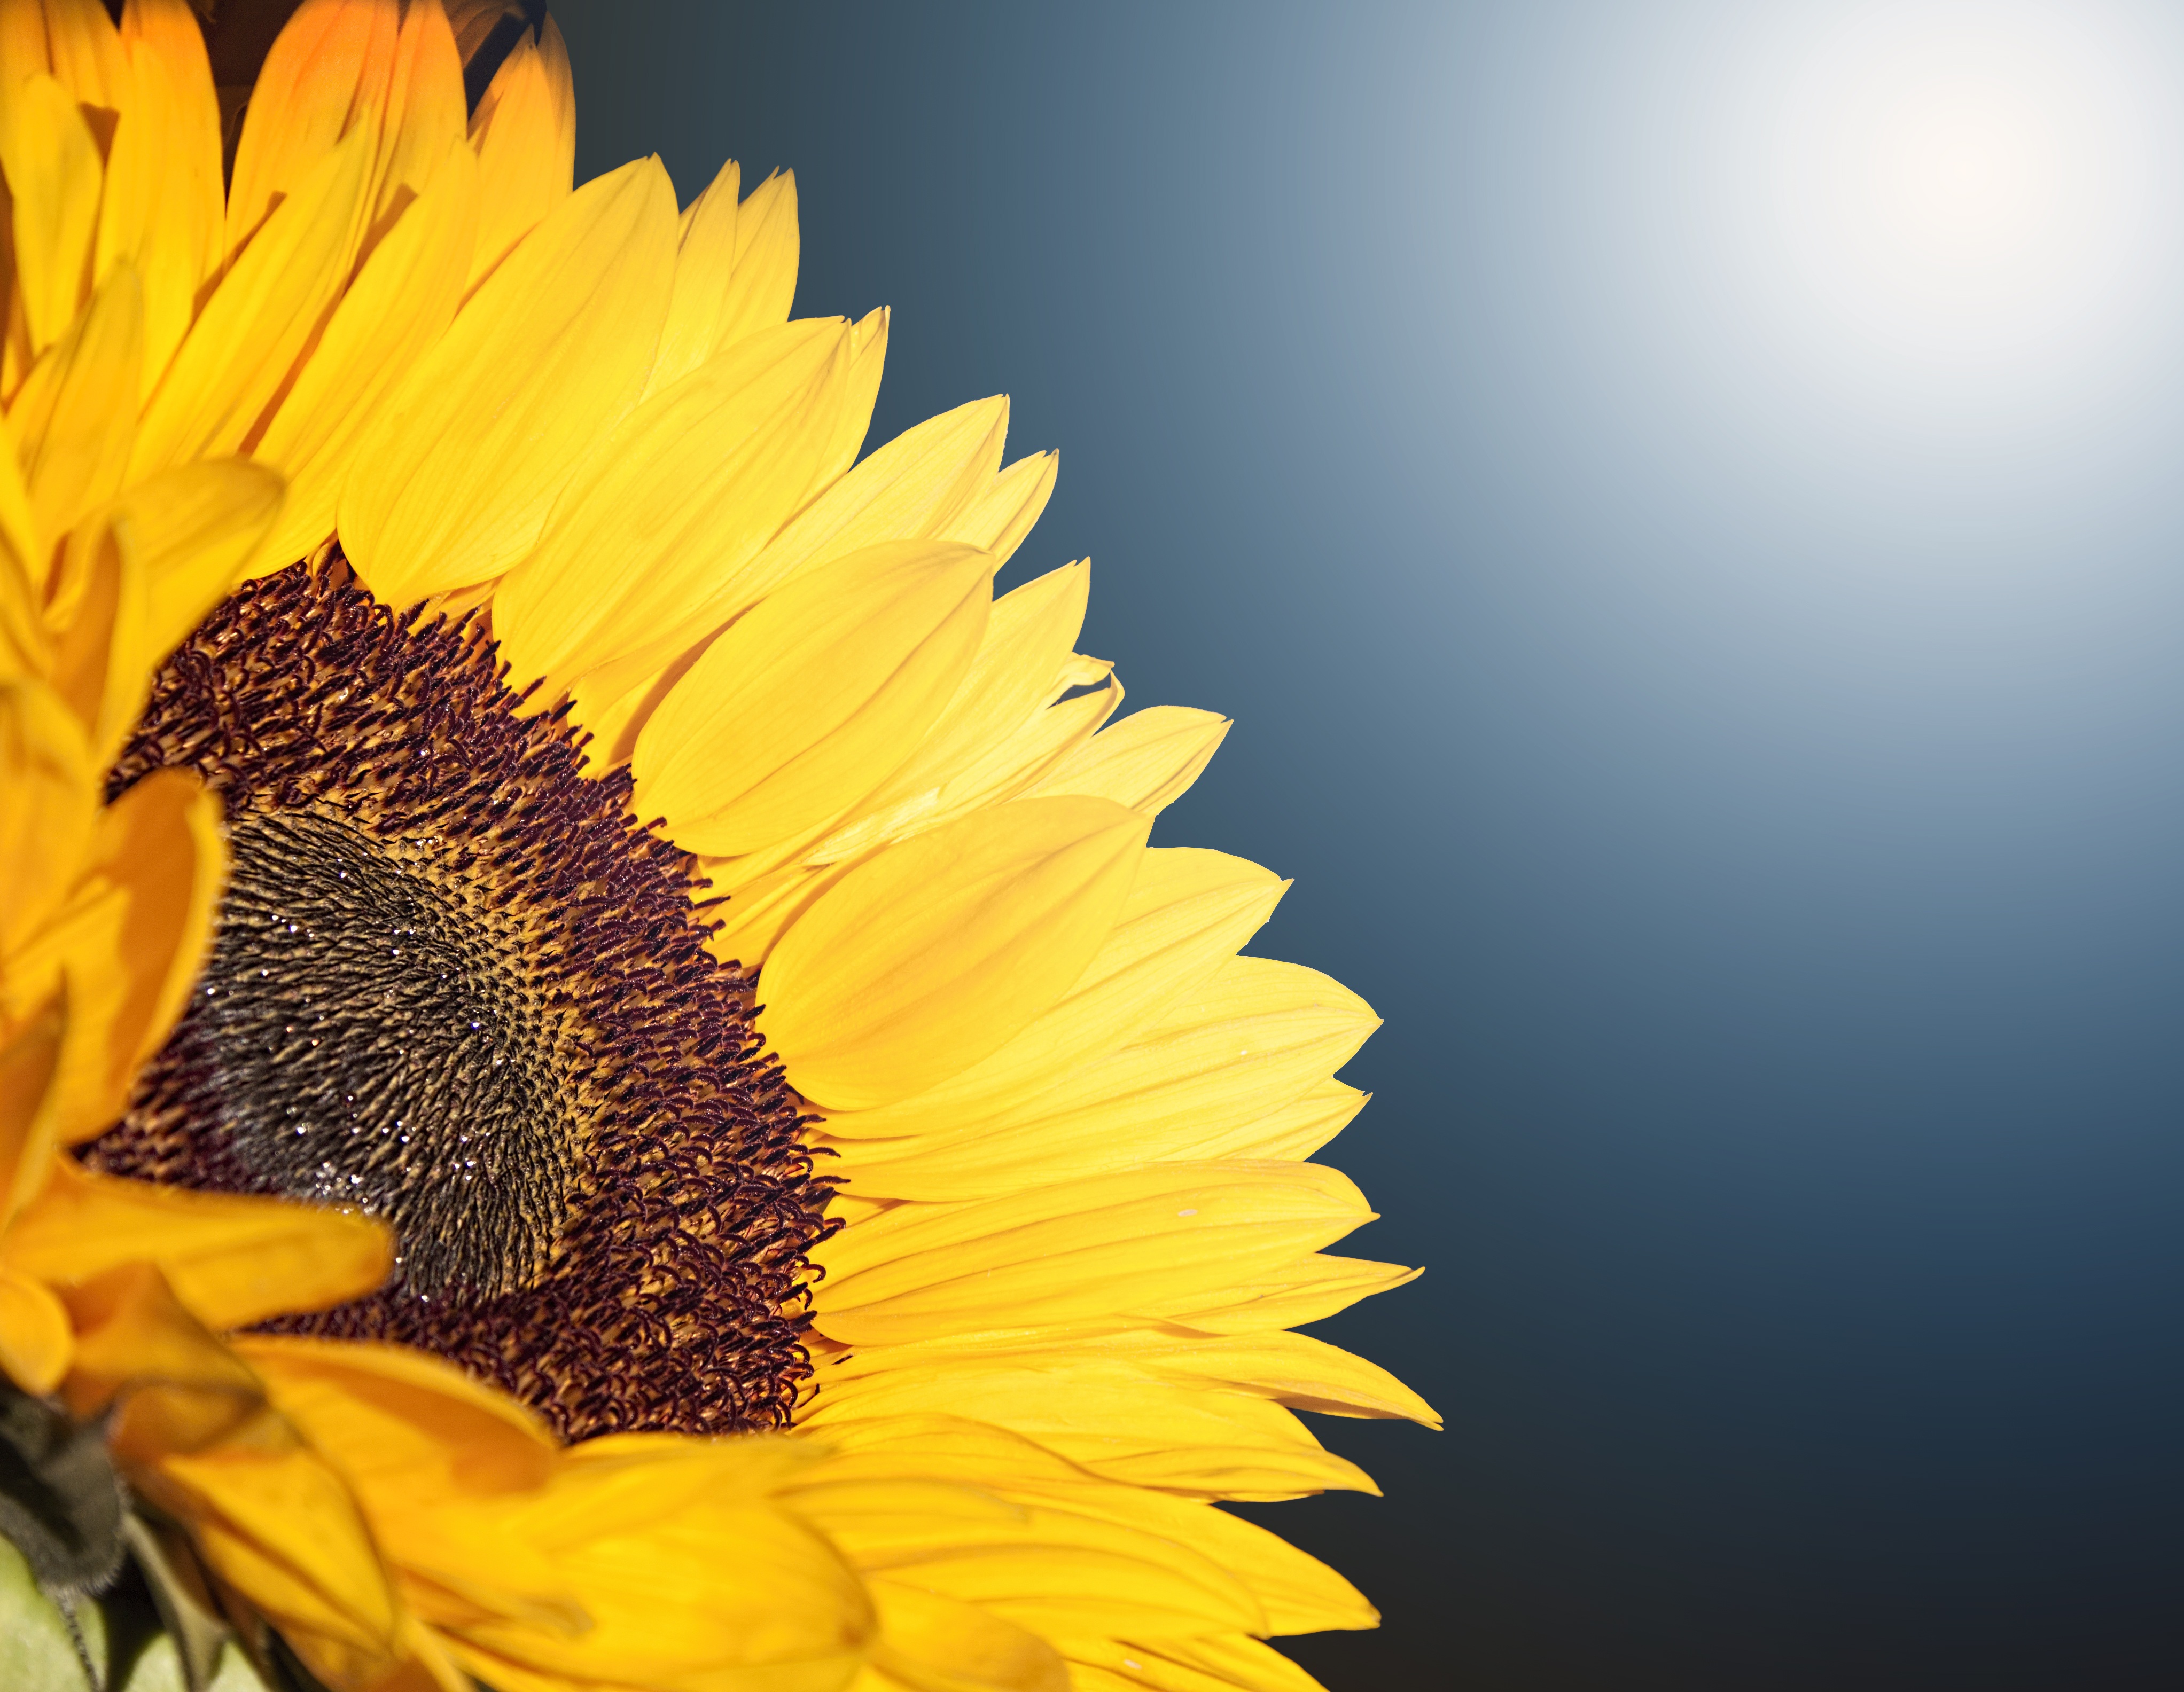
nature, plant, sun, flower, petal, summer, pollen, produce, natural, blooming, yellow, flora, sunflower, close up, sunny, bright, nectar, macro photography, flowering plant, daisy family, sunflower seed, plant stem, land plant